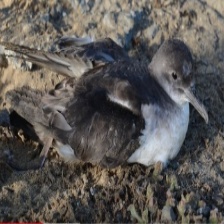
Species: BLACK VENTED SHEARWATER
Scientific name: PUFFINUS OPISTHOMELA